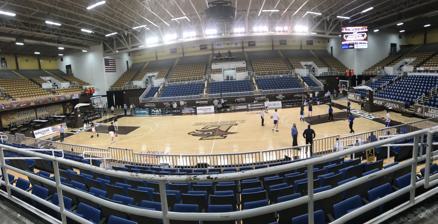
Building: Stabler Arena
Country: United States of America
Year built: 1979
Multi-purpose building in Bethlehem, Pennsylvania Stabler Arena Stabler Arena in January 2018 Location 124 Goodman Drive Bethlehem, Pennsylvania 18015 Coordinates 40°35′4″N 75°21′25″W / 40.58444°N 75.35694°W / 40.58444; -75.35694 Owner Lehigh University Operator Lehigh University Capacity Concerts: 6,200 Basketball: 5,600 Opened May 29, 1979 Tenants Lehigh Mountain Hawks ( NCAA ) (1979–present) Pennsylvania ValleyDawgs ( USBL ) (1999–200?) Lehigh Valley Outlawz ( GLIFL/CIFL ) (2006–2008) Lehigh Valley Steelhawks ( IFL / PIFL ) (2011–2014) Stabler Arena is a 6,200-seat multi-purpose arena in Bethlehem, Pennsylvania , in the Lehigh Valley region of the state. Owned and operated by Lehigh University , it is located on the school's Goodman Campus. Stabler Arena is named for Donald B. Stabler, a 1930 Lehigh graduate, founder of Stabler Companies Inc., and a member of the university's Board of Trustees for over 30 years. He and his wife, Dorothy, were the primary donors for the facility. The arena officially opened with Lehigh's Commencement Exercises on May 29, 1979, replacing Taylor Gymnasium, which had hosted Lehigh athletics since 1914.  Its first public event was Holiday on Ice in November later that same year. Athletics The entrance to Stabler Arena in Bethlehem, Pennsylvania , in January 2018 Stabler Arena is home to the Lehigh University Mountain Hawks basketball teams , who play in the NCAA Division I Patriot League . Stabler was also home to two indoor football teams , the Lehigh Valley Outlawz and the Lehigh Valley Steelhawks and the Pennsylvania ValleyDawgs basketball team. Stabler also has hosted ABC 's Wide World of Sports and the U.S. Women's gymnastics finals. Concerts Because of the arena's reputation for exceptional acoustics and lively audiences, some musical acts have started their U.S. tours at Stabler Arena, including The Cranberries , Grateful Dead , Judas Priest , KISS , Bette Midler , and The Moody Blues . Notable Stabler Arena concerts have included: October 7, 1980 : AC/DC on their Back in Black Tour . September 25, 1981 : Grateful Dead . December 27, 1982 : Billy Joel on his tour supporting The Nylon Curtain album.  This appearance was notable as Joel's song " Allentown " was a big hit at that time, and Stabler Arena was the largest venue in the Lehigh Valley . October 21, 1987 : Whitney Houston ; the music video for her 1987 single " So Emotional " was filmed during the concert. September 26, 1990 : MC Hammer performed as part of his Please Hammer Don't Hurt 'Em World Tour . December 31, 1992: Bon Jovi played a pre-tour show specially done for the filming of their videos Bed of Roses and In These Arms of their Keep The Faith album. November 9, 1993 : Nirvana , in one of lead singer's Kurt Cobain 's final performances prior to his suicide five months later, on April 5, 1994. February 11, 2007 : Breaking Benjamin filmed their entire concert there, which was released in April 2007 in the collectors edition CD and DVD that accompanied release of Phobia , the band's album. Renovations and upgrades In the fall of 2016, brand new LED video boards measuring 10 feet (3.0 m) tall and 17 feet (5.2 m) wide were installed in two corners of the arena. A new LED scorer's table was added, along with two new competition baskets with three-sided shot clocks, and two fixed digit scoreboards were installed in time for the start of the 2016-17 basketball season. The arena also debuted a new baseline club, a court-level area behind one of the baskets that features high-top tables. In the summer of 2017, the arena received a new basketball floor. See also List of NCAA Division I basketball arenas References